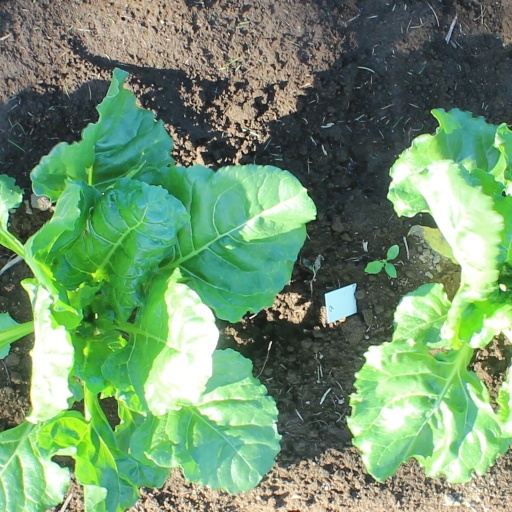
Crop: sugar beet